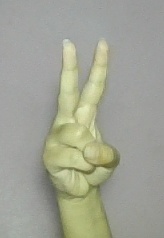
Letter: taa